Edward Heath

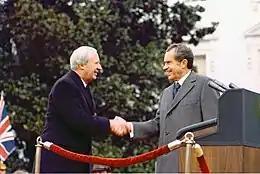
Heath with US president Richard Nixon at the White House in 1973

During Heath's first year in office, higher charges were introduced for benefits of the welfare state such as school meals, spectacles, dentistry, and prescriptions. Entitlement to State Sickness Benefit was also changed so that it would only be paid after the first three days of sickness. In 1971 a series of measures was introduced designed to limit the availability of supplementary benefit. In particular, as noted by one study, "tax rebates and strike pay were treated as resources, subject to a £4 disregard." The Social Security Act of 1971 increased the financial penalty for leaving work or refusing a job without good cause, and also withdrew benefit for the first three days of unemployment and industrial injury. The same Act imposed a 40% reduction for voluntary unemployment. The 1971 Social Security Act also made provision for supplementary benefit to be automatically reduced for claimants disqualified for unemployment benefits and also (as noted by one study) “of all those claimants whose unemployment benefits are suspended while insurance officers " " " investigate " the circumstances of their leaving their jobs or being sacked.” In 1972, a procedure was introduced under which claimants from outside an area who had moved to that area in search of work had one week to find a job before being cut off. From April 1972 a man returning from work after being on strike had to pay back any supplementary benefit received to tide him over during the first 15 days at work before he got his pay. In February 1973, the rules about help in urgent cases were made more stringent. Also in regards to strikers, the Social Security Act of 1971 reduced the disregards (the normal sums, the principal strike payments and the tax refunds) that were disregarded in calculating the entitlement of a family to benefit. Also, from 3 April 1972 onwards, as noted by one MP